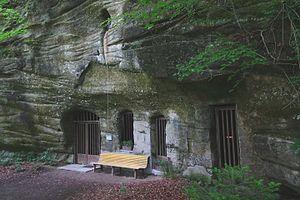
Heitenried est une localité et une commune suisse du canton de Fribourg, située dans le district de la Singine.